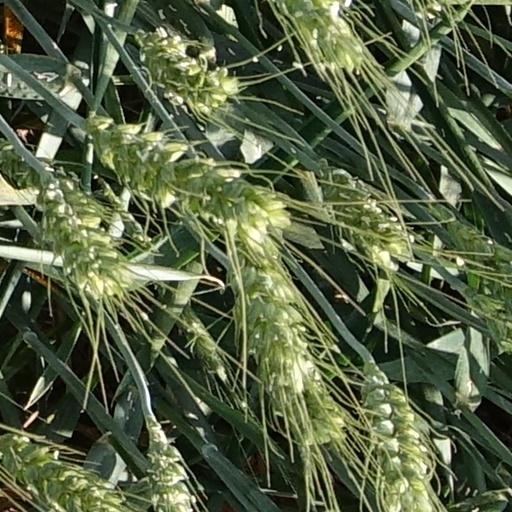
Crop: wheat